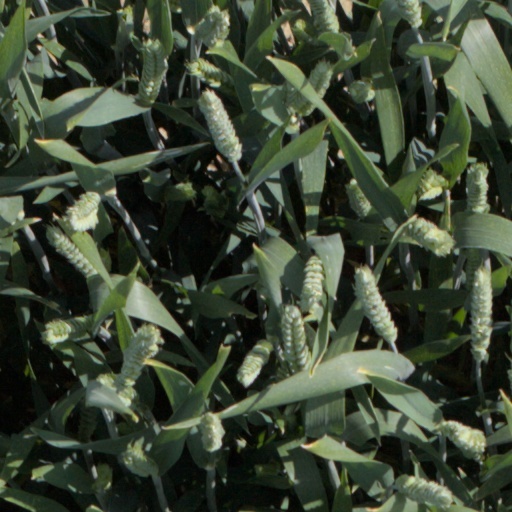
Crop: wheat